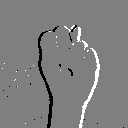
ASL letter: n